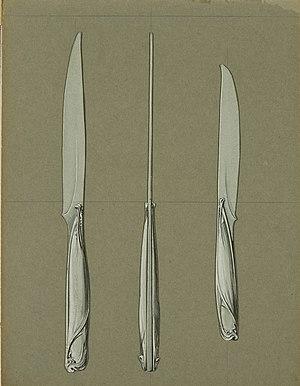
Hector Guimard (1867-1942) Modèle pour un couteau entre 1905 et 1910 Dessin au crayon rehaussé à la gouache sur papier. Bibliothèque des Arts décoratifs. Fonds Guimard Photo
Hector Guimard est un architecte français et le représentant majeur de l'Art nouveau, en France.